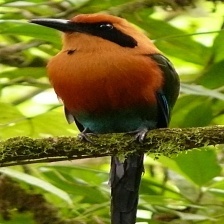
Species: RUFUOS MOTMOT
Scientific name: BARYPHTHENGUS MARTII